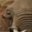
Label: elephant